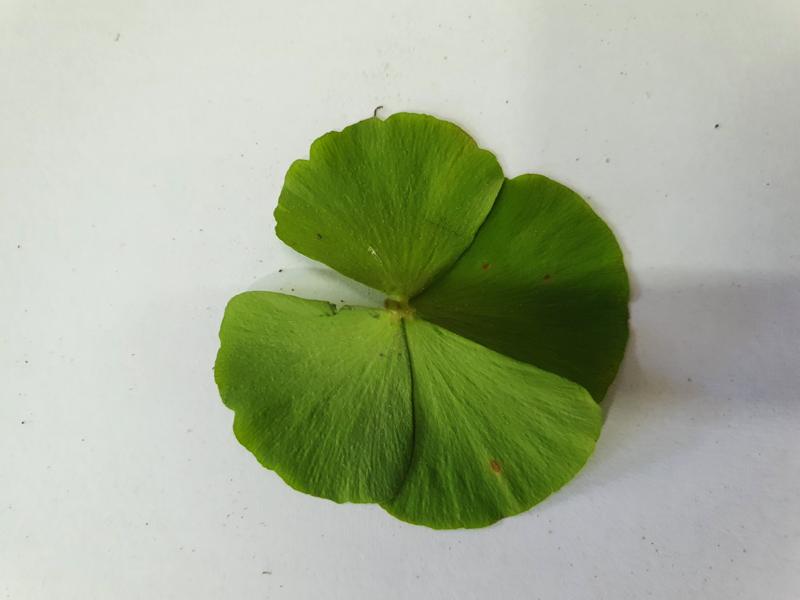
Weed species: Marsilea minuta